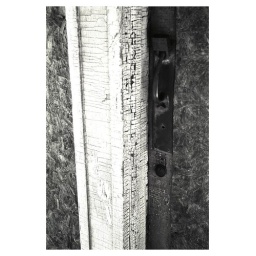
This black and white photograph portrays the side entrance of an abandoned apartment house in Grove City, PA.